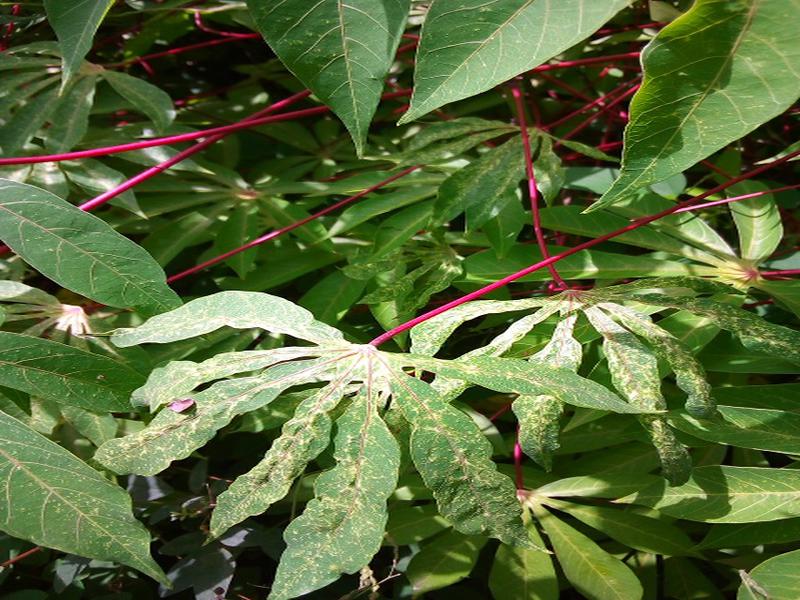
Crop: cassava
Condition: green_mottle